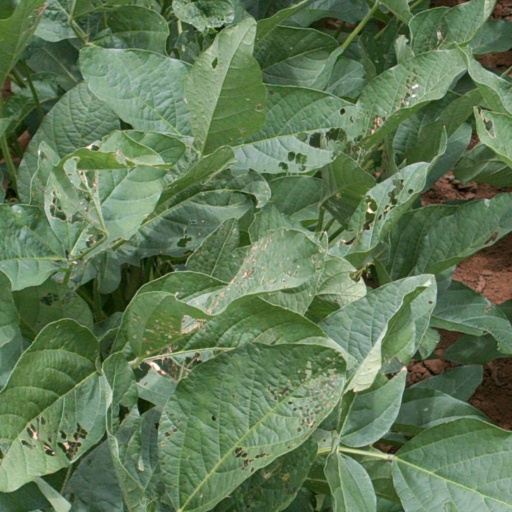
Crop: soybean